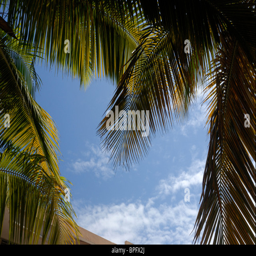
fronds frame the edges of this photograph